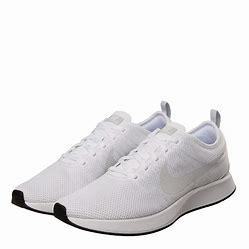
Brand: Nike
Model: Dualtone Racer